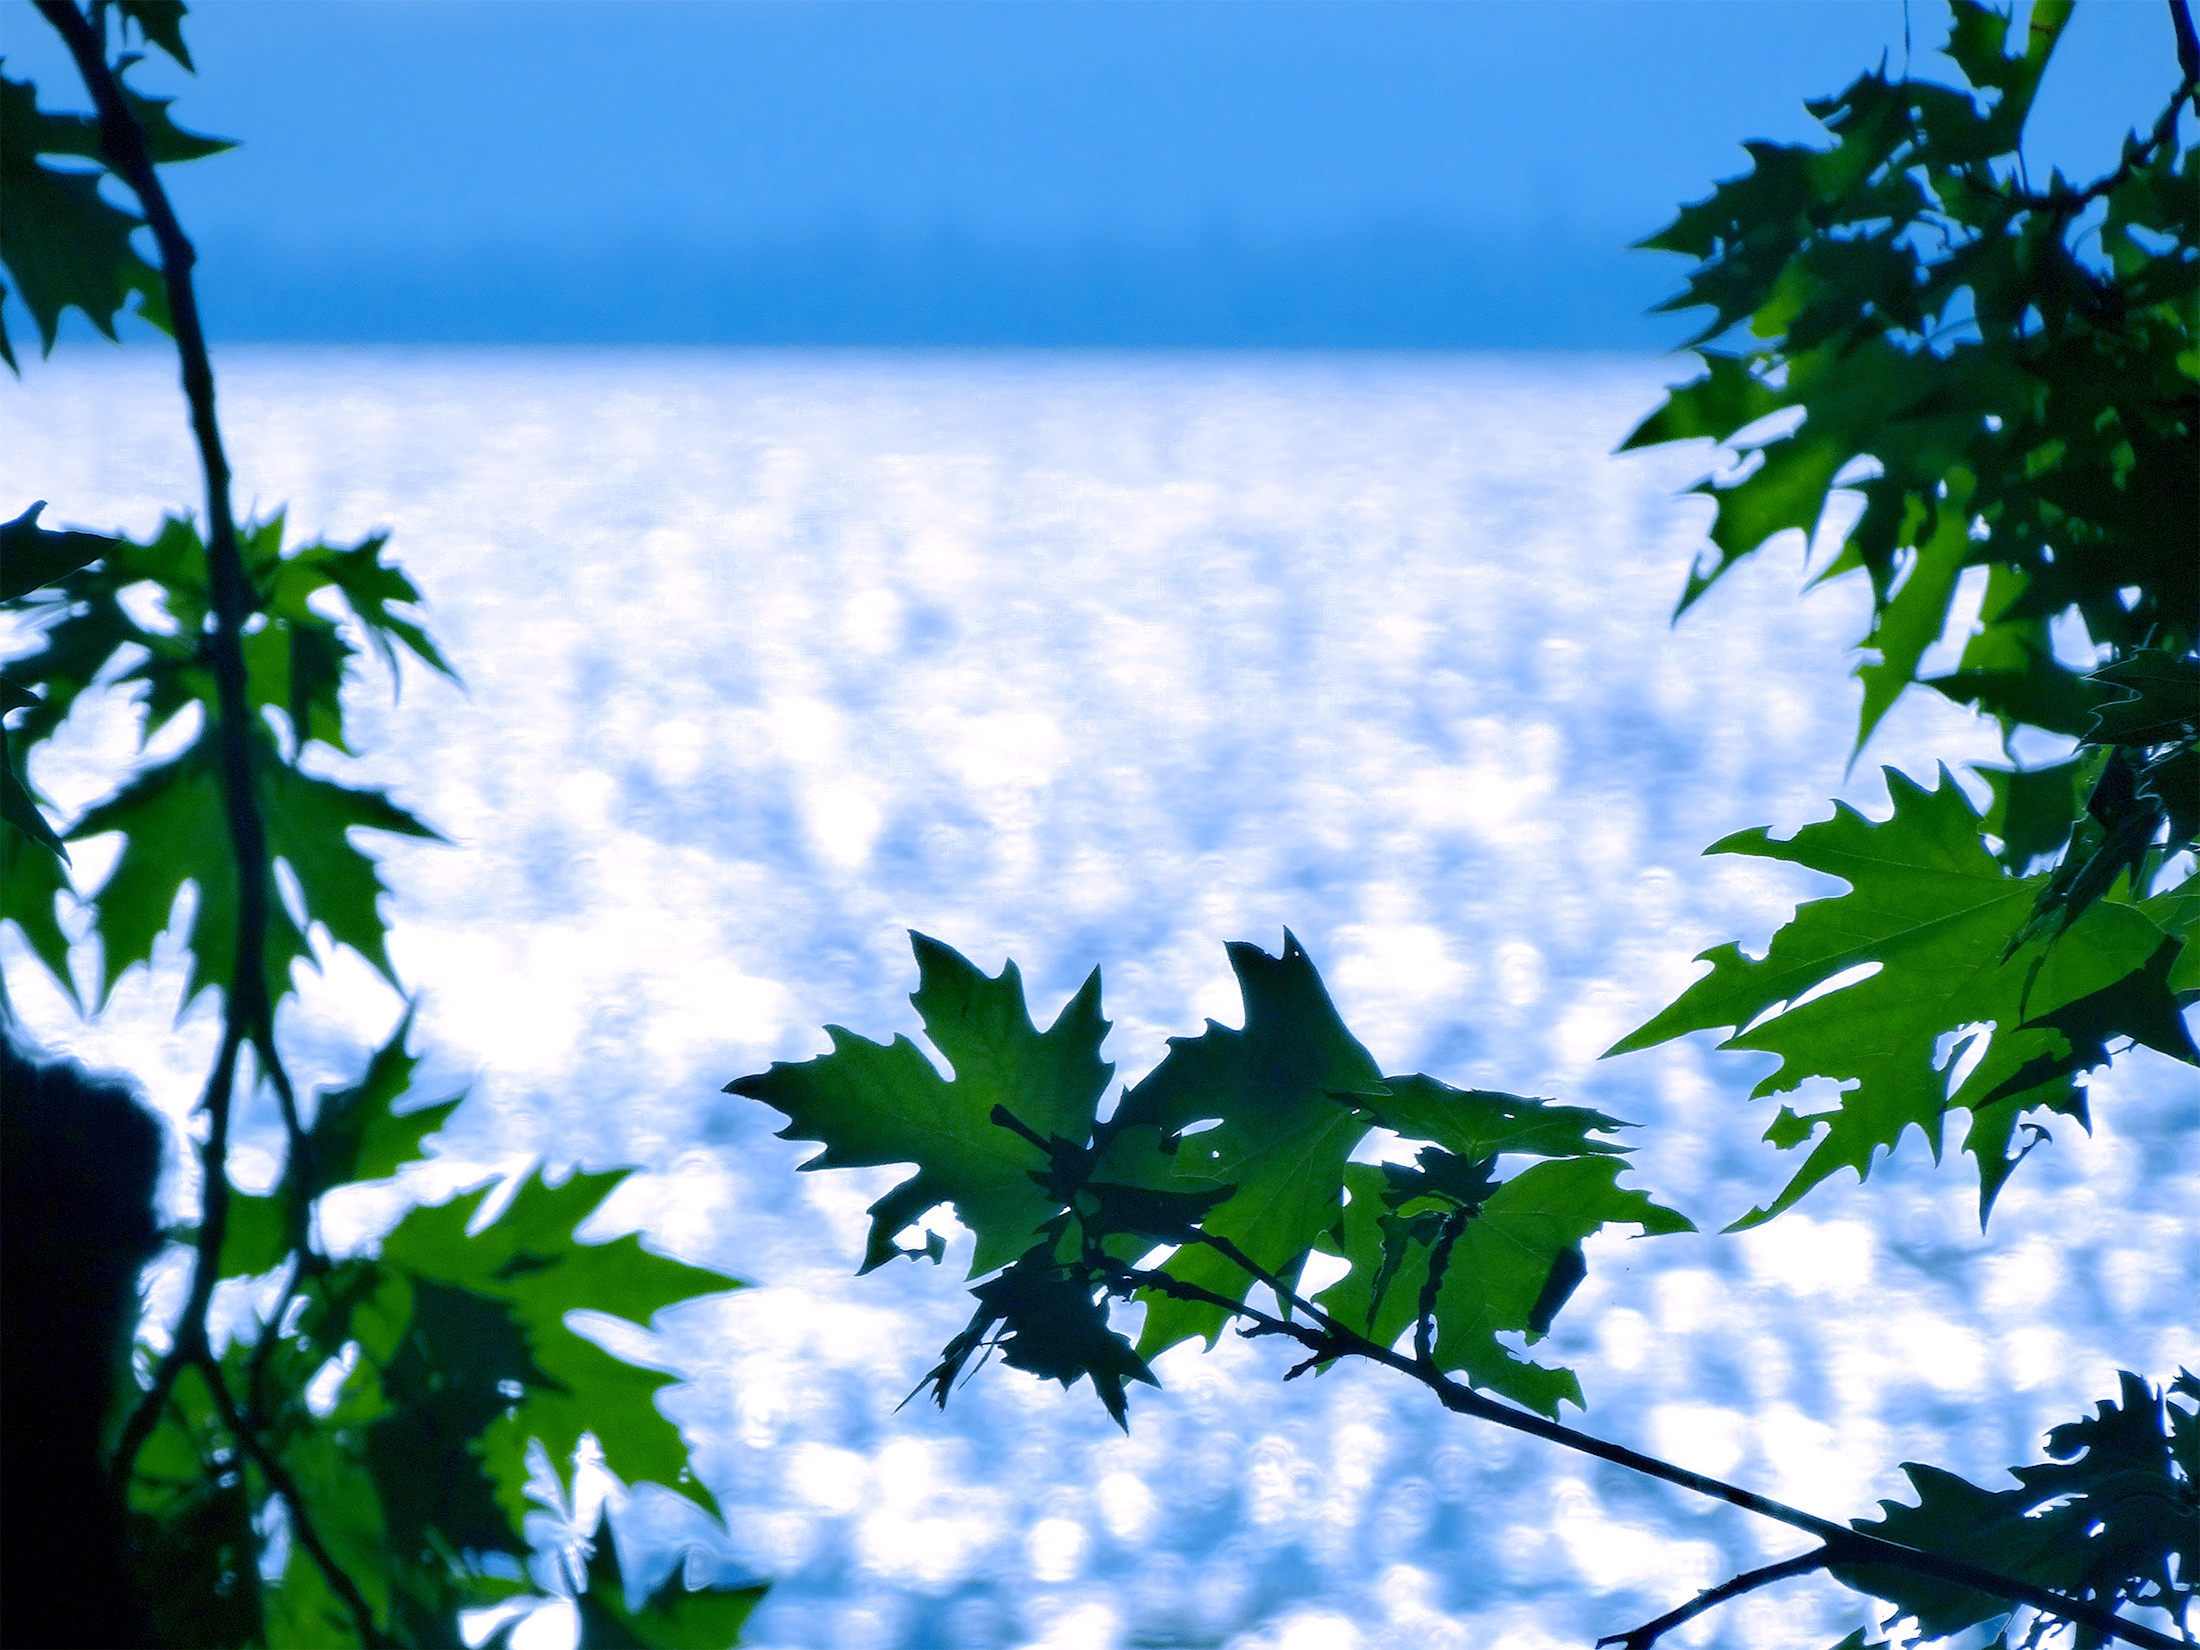
sea, tree, water, nature, outdoor, branch, light, plant, sky, sunlight, leaf, flower, lake, view, river, summer, vacation, environment, green, reflection, natural, calm, blue, flora, season, sheet, greece, crystal, flowering plant, agrinio, woody plant, land plant, arecales